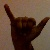
The image shows a hand gesture representing the letter 'Y' in Indian Sign Language.